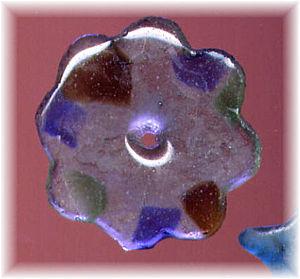
Les Krobo sont une population d'Afrique de l'Ouest vivant au Ghana et en Côte d'Ivoire. Ils font partie du groupe Adangme.